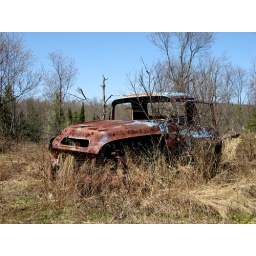
This abandoned truck in an abandoned field in the Madawaska Highlands has apparently been used for target practice with rifles.